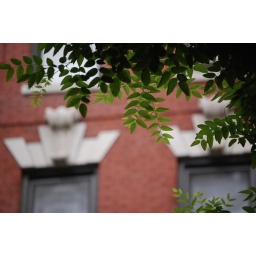
Street scene walking around my neighborhood. Branches on an old brick building back drop